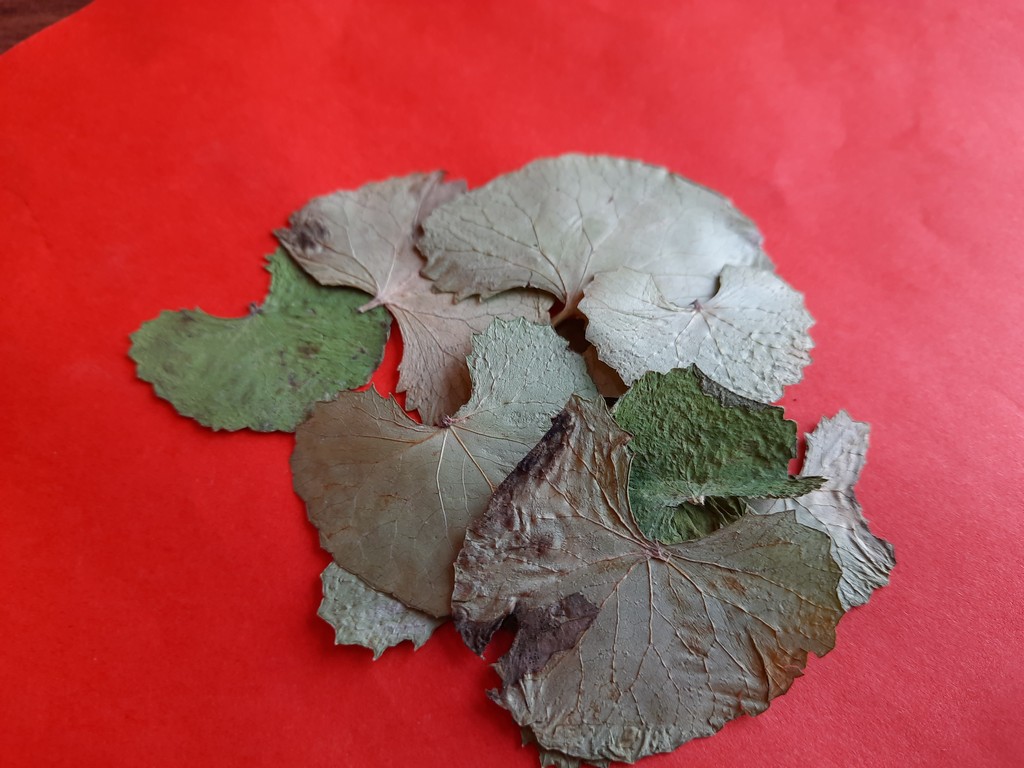
Label: Dried